Hofenmühle

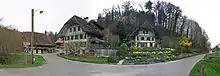
The "Hofenmühle" compound as seen from the South

The Hofenmühle is an 18th-century water mill in the municipality of Wohlen near Bern, Switzerland.